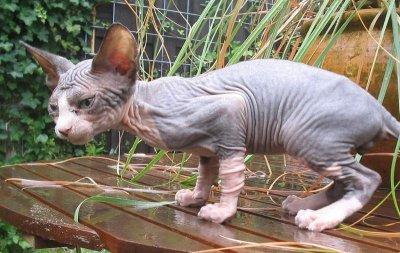
Breed: Sphynx